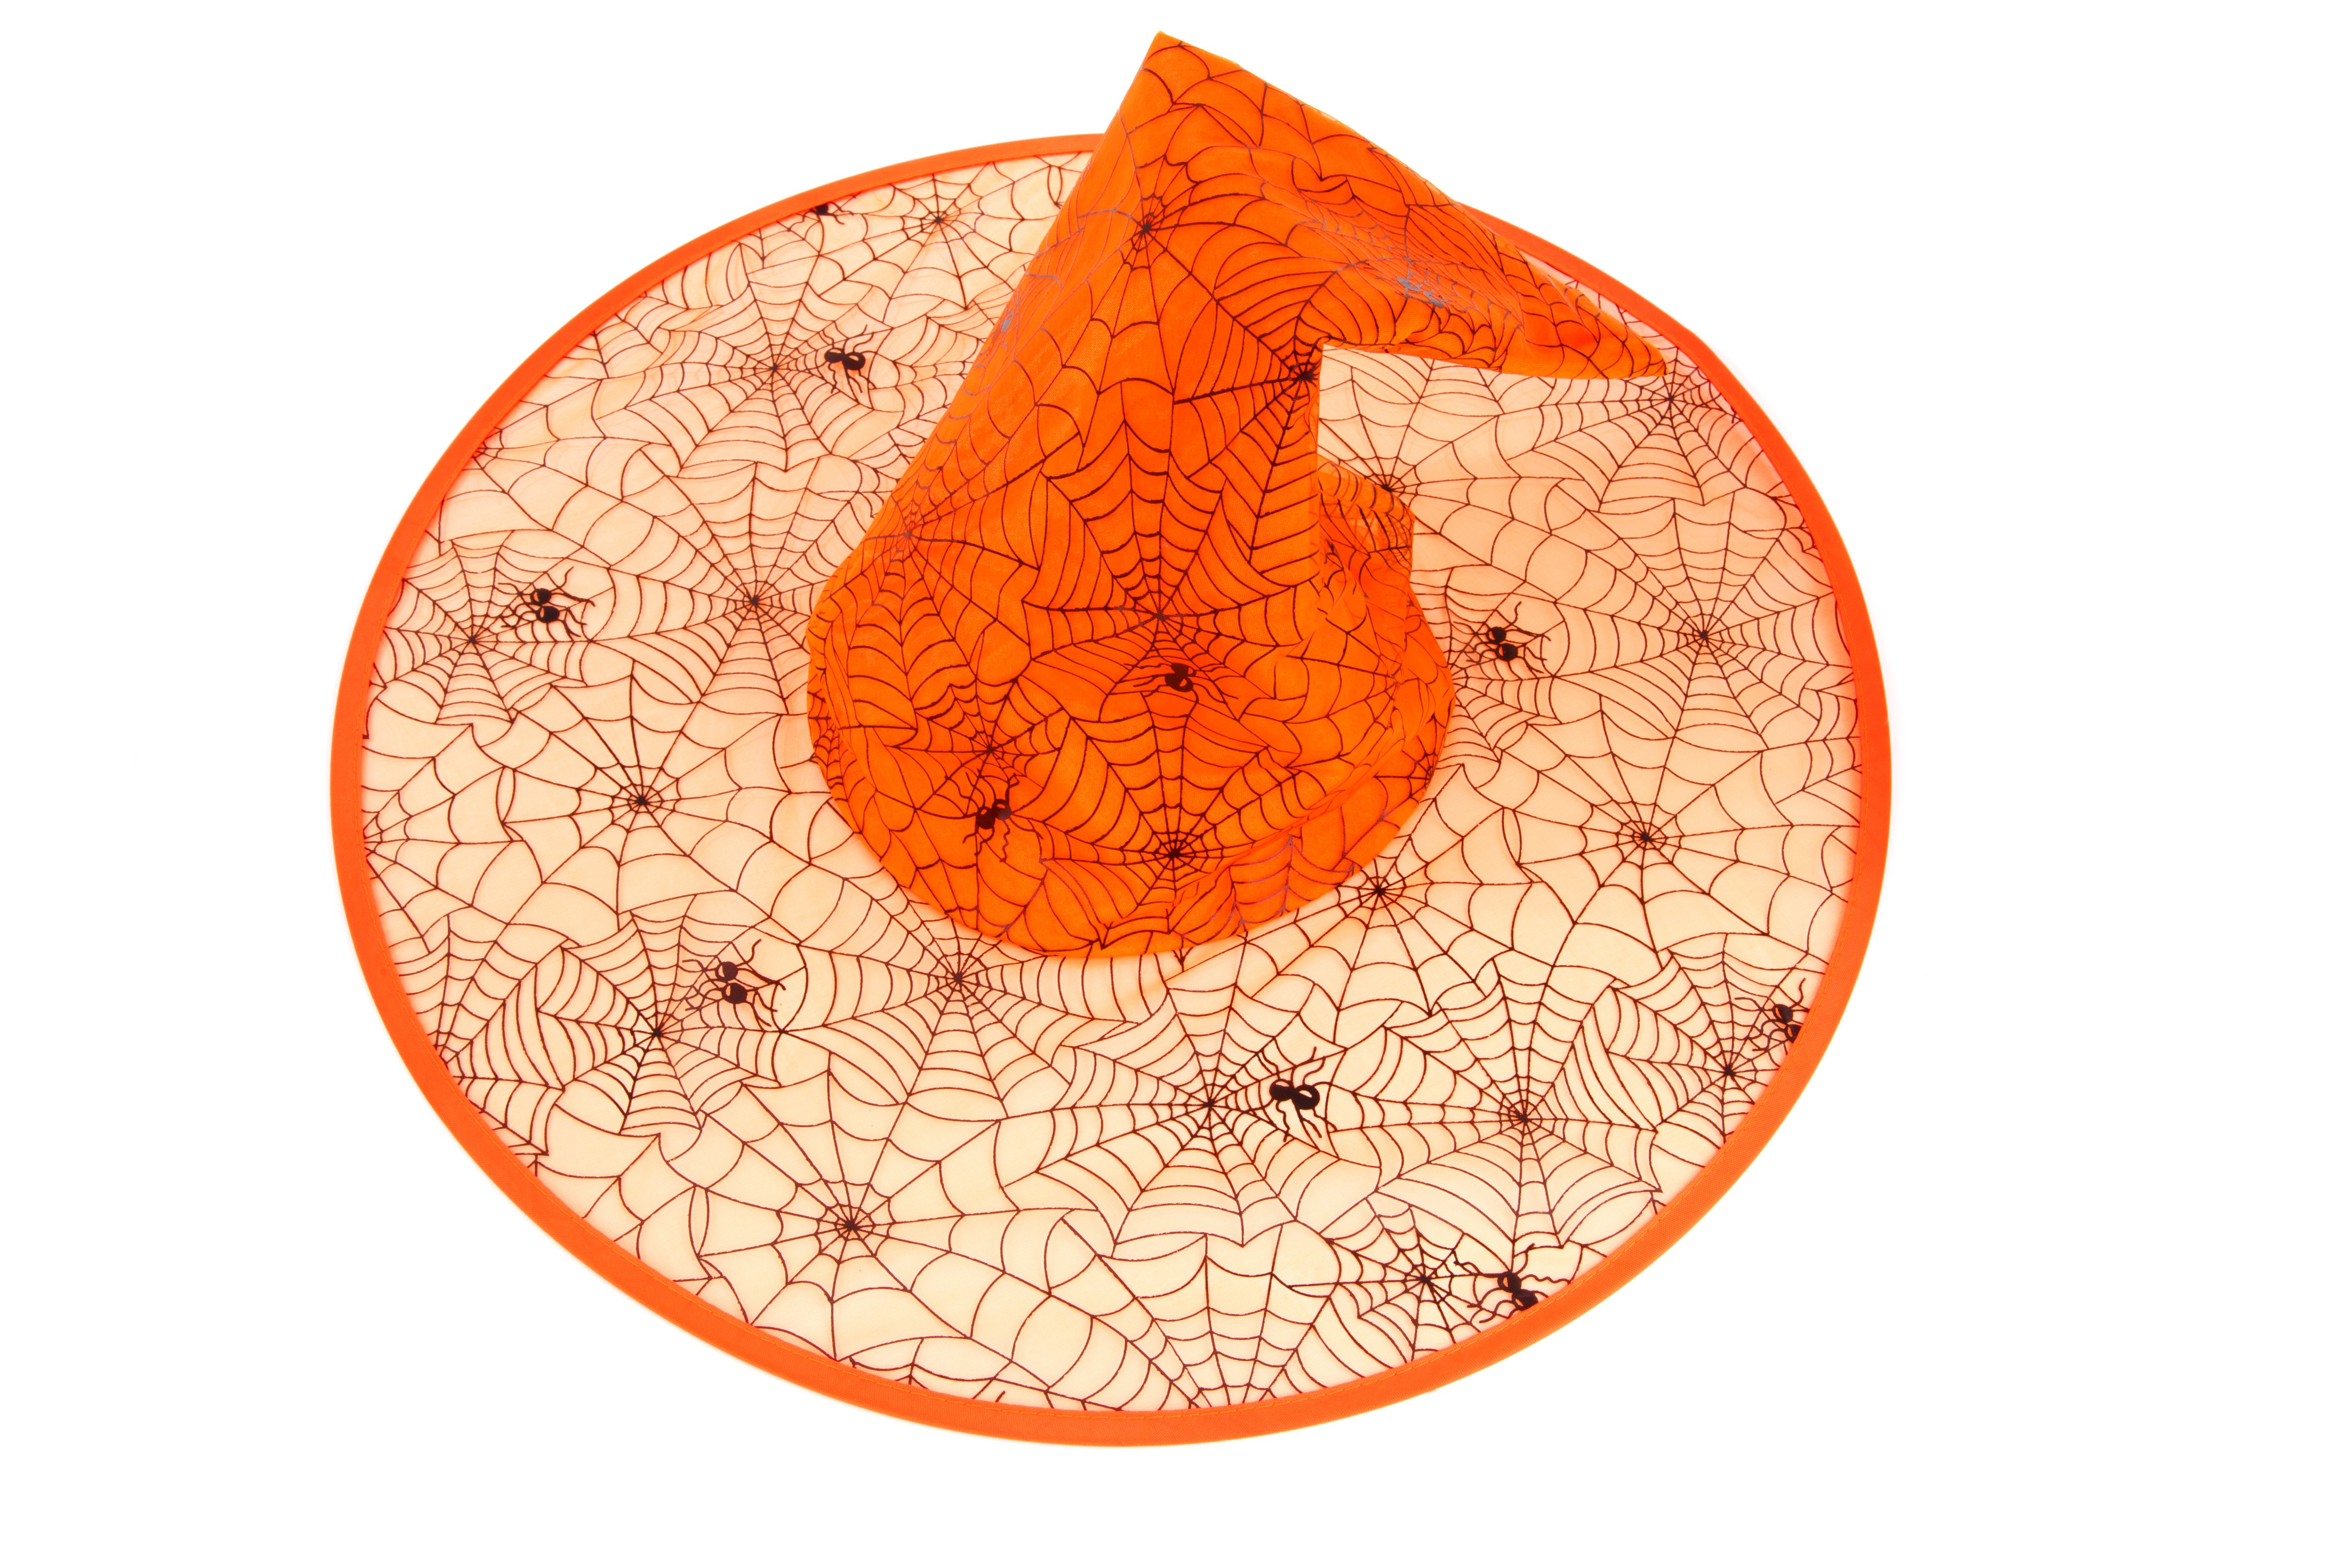
white, leaf, isolated, orange, halloween, hat, object, circle, fabric, decorative, cap, net, seasonal, bizarre, magic, organ, wizard, witch, spiders, witchcraft